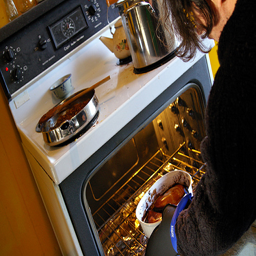
Someone pulling food out of the oven in a kitchen
A person wearing oven mitts handles a dish from an oven.
A person removing a dish from an oven.
A person touching a casserole dish with a mitt on in the oven.
A person pulling a dish out of an oven.